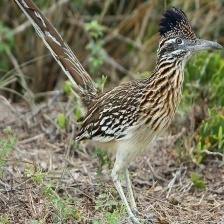
Species: ROADRUNNER
Scientific name: GEOCOCCYX